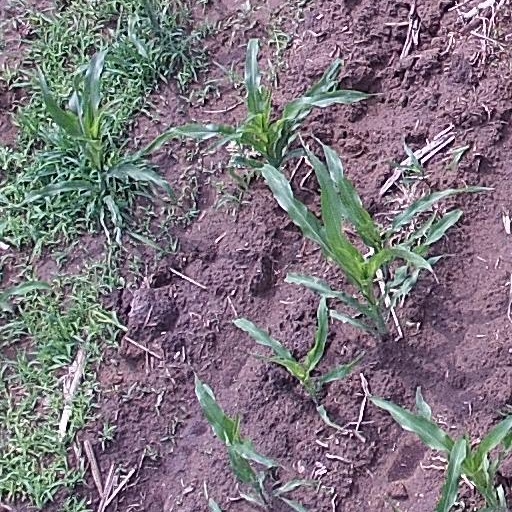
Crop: maize; corn